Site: brandenburg
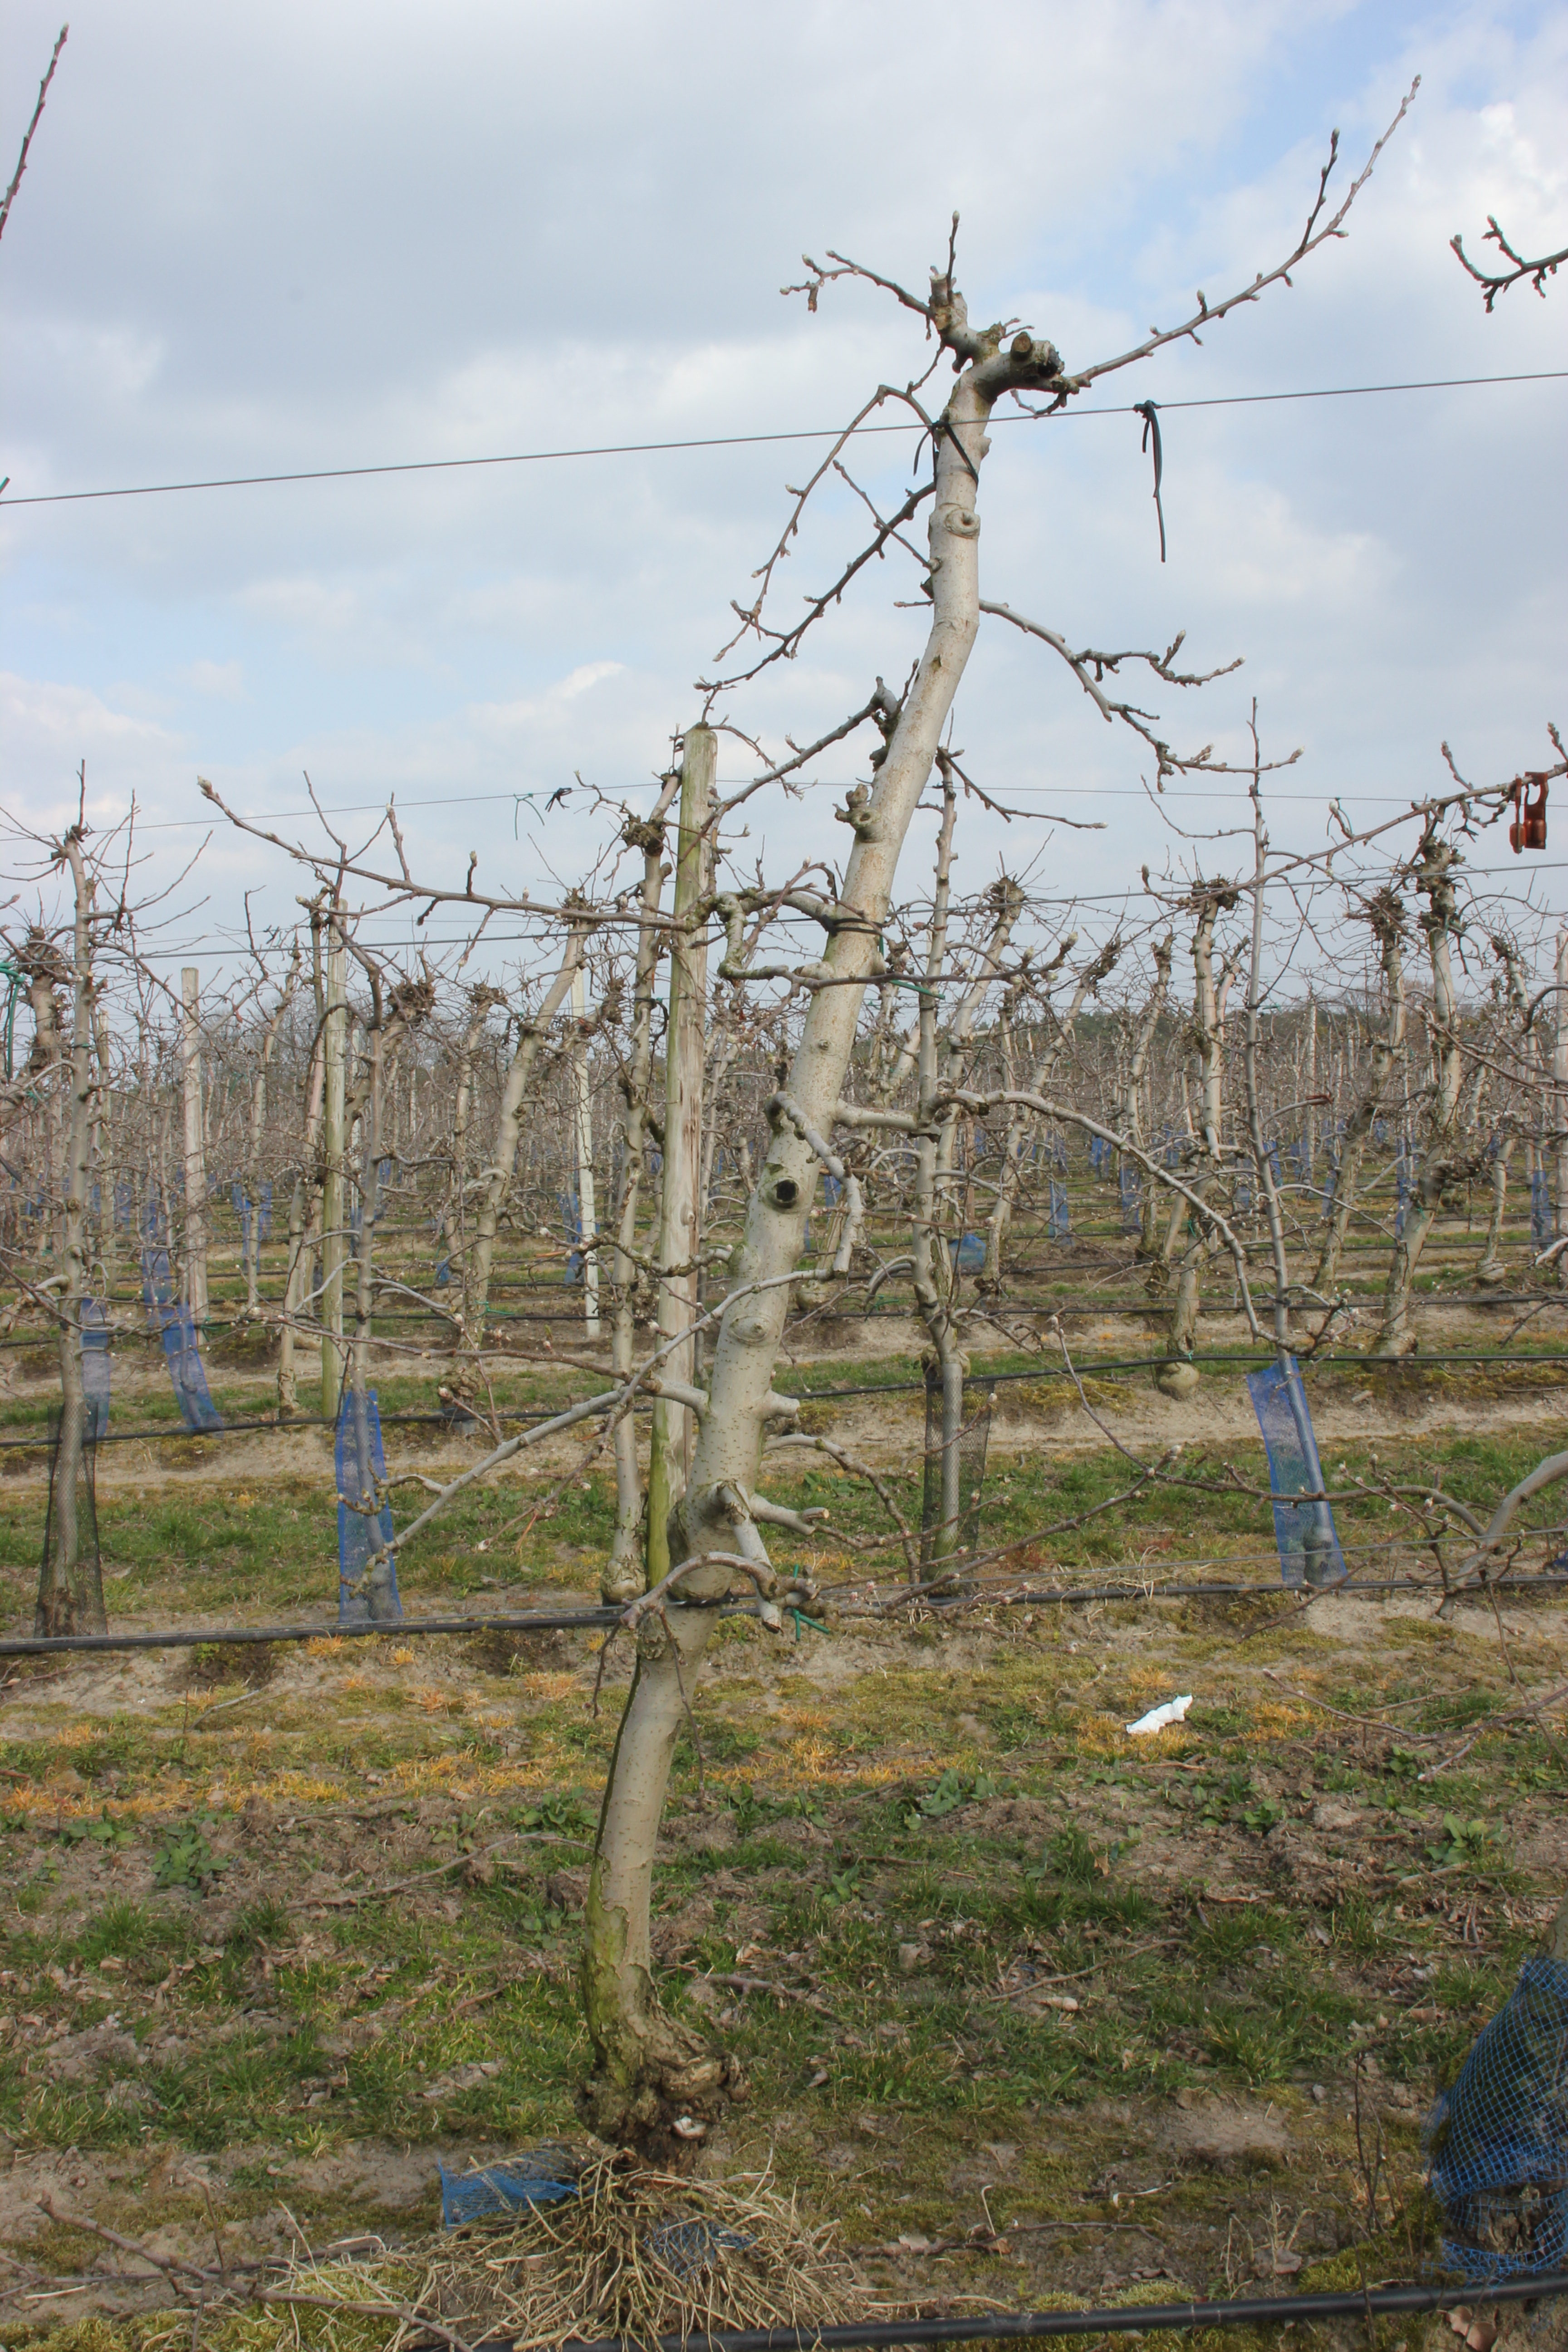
Growth stage (BBCH 03): Bud development